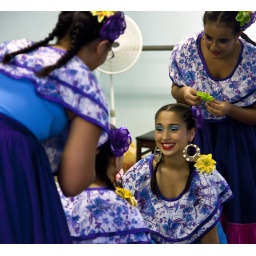
karla and Allyson. The flower friends that sell flowers at the market in the town.